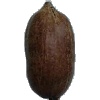
Label: nut_pecan